R. E. Olds Transportation Museum

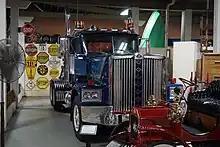
1974 Diamond Reo Raider C119

It also houses a collection of REO vehicles from the company that Ransom E. Olds created after he resigned from Oldsmobile. A well-known vehicle from that company is the REO Speed Wagon, the namesake of a major band by the same name. Another well-known truck that was made by a successor of that company is the Diamond REO.